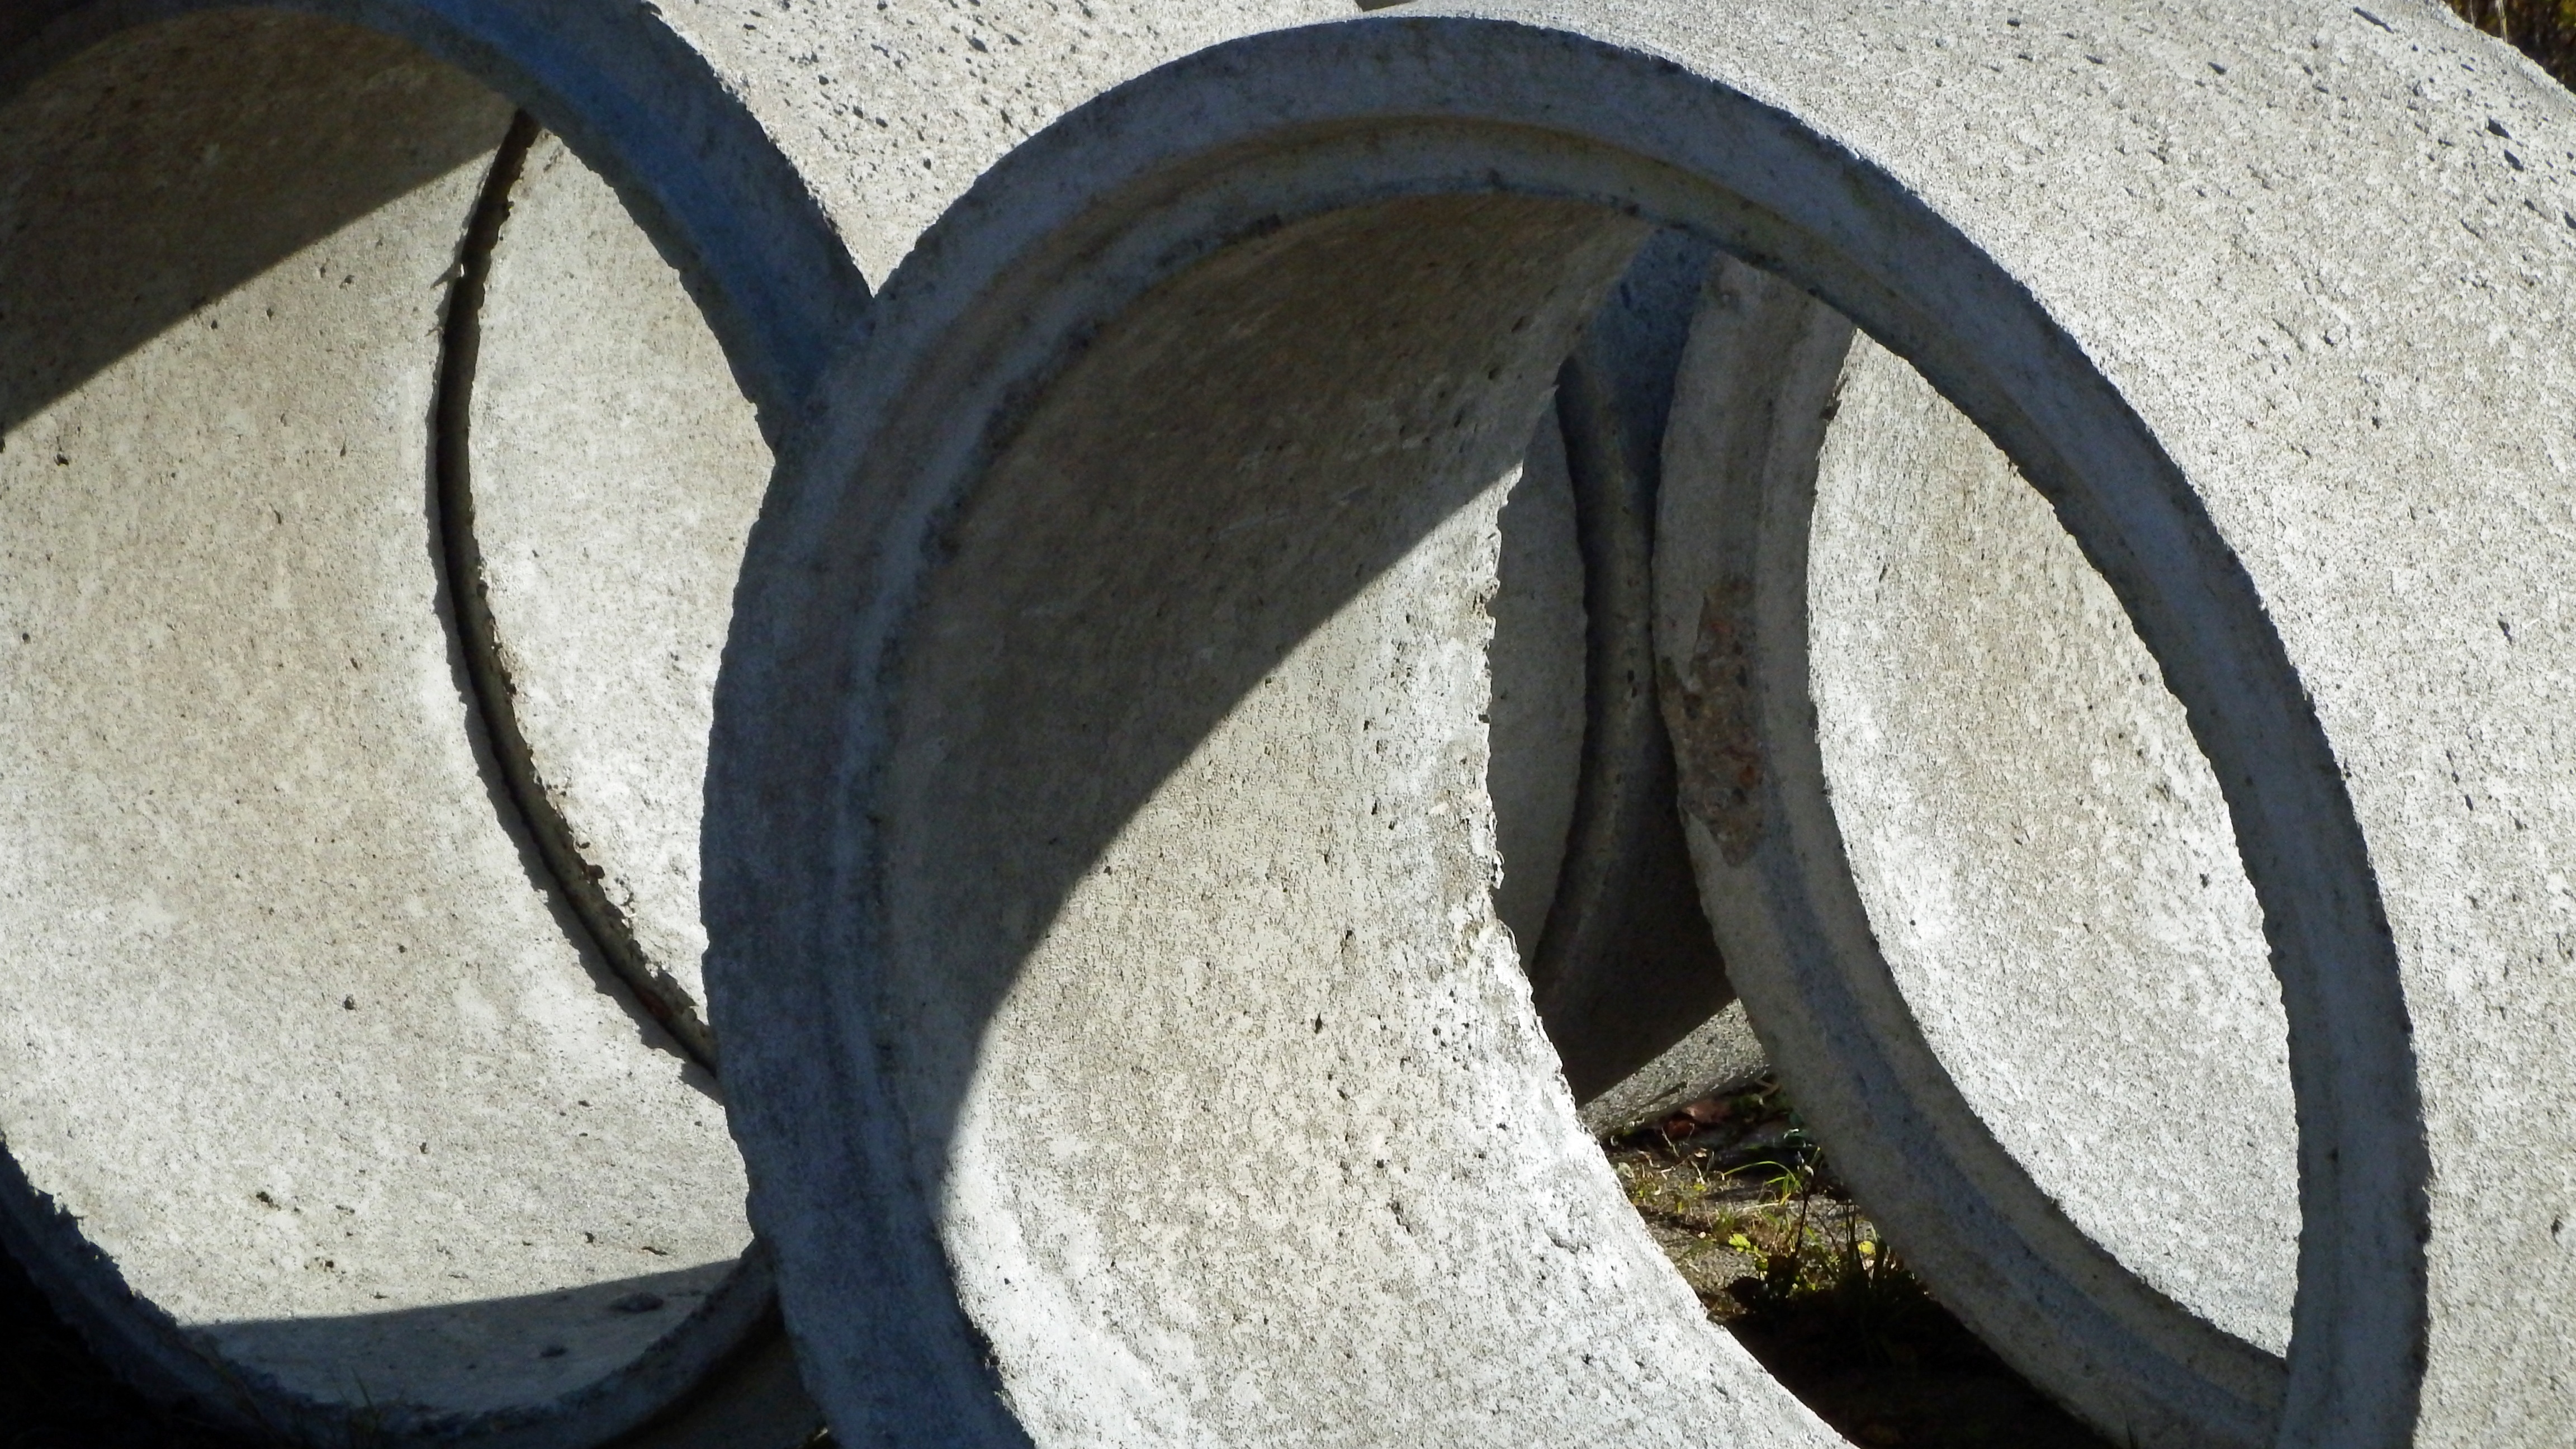
wood, wheel, tube, blue, material, tire, concrete, circle, trace, sculpture, rim, iron, site, house construction, tread, construction material, man made object, automotive exterior, automotive tire, natural rubber, sewer pipe, channel build